Middlemore Hospital

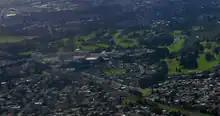
Aerial view of Middlemore Hospital and the surrounding Royal Auckland and Grange Golf Club (2012).

A new five-storey clinical services block was formally opened in April 2014 at a cost of NZ$190 million. This includes: 14 new operating theatres, a 38-cot neonatal care unit, a 42-bed medical assessment unit, a 23-bed post-anaesthetic care unit, a 20-bed theatre admission and discharge unit, and a state-of-the-art central sterile supply department. The building was named after orthopaedic surgeon Harley Gray who was an orthopaedic surgeon at Middlemore until 2001 and was made a Companion of the New Zealand Order of Merit in 2003.